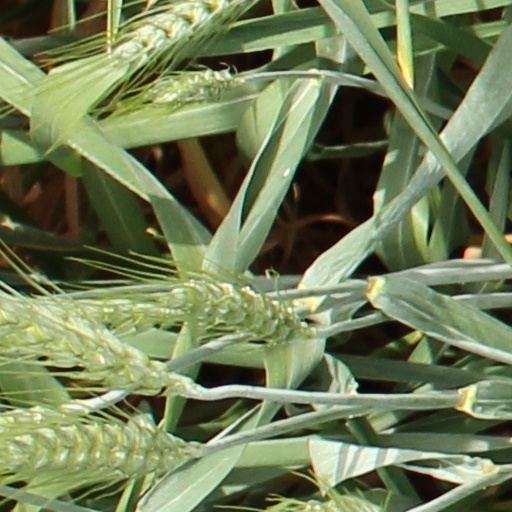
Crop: wheat